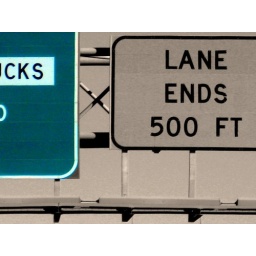
i thought this was cool. i was sitting in the backseat and really wanted a shot of these signs